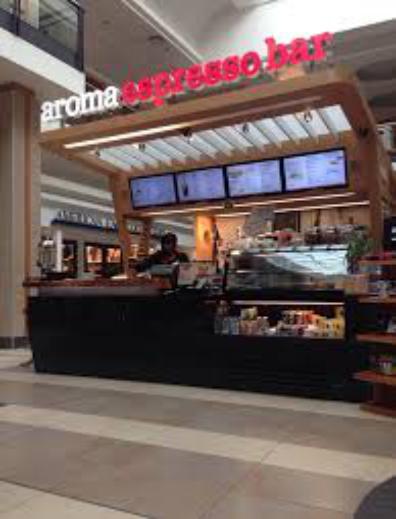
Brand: Aroma Espresso Bar
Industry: Food